Chase (1973 TV series)

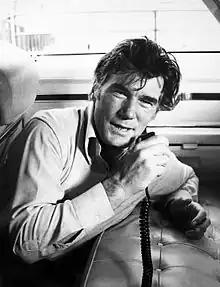
Mitchell Ryan as Chase Reddick, undercover from a car's back seat

Chase is an American crime drama television series that aired on the NBC network from September 11, 1973, to April 10, 1974. The show was a production of Jack Webb's Mark VII Limited for Universal Television and marked the first show created by Stephen J. Cannell, who later became known for creating and/or producing his own programs, including NBC's "The A-Team." Jack Webb directed the pilot, which aired March 24, 1973.